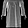
Label: Shirt